Monarchy of Canada

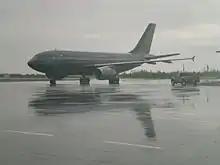
A Royal Canadian Air Force Royal Flight, used to transport the Duke and Duchess of Cambridge during their 2011 royal tour of Canada.

This division is illustrated in a number of ways: The sovereign, for example, holds a unique Canadian title and, when he and other members of the royal family are acting in public specifically as representatives of Canada, they use, where possible, Canadian symbols, including the country's national flag, unique royal symbols, armed forces uniforms, and the like, as well as Canadian Forces aircraft or other Canadian-owned vehicles for travel. Once in Canadian airspace, or arrived at a Canadian event taking place abroad, the Canadian secretary to the King, officers of the Royal Canadian Mounted Police (RCMP), and other Canadian officials will take over from whichever of their other realms' counterparts were previously escorting the King or other member of the royal family.